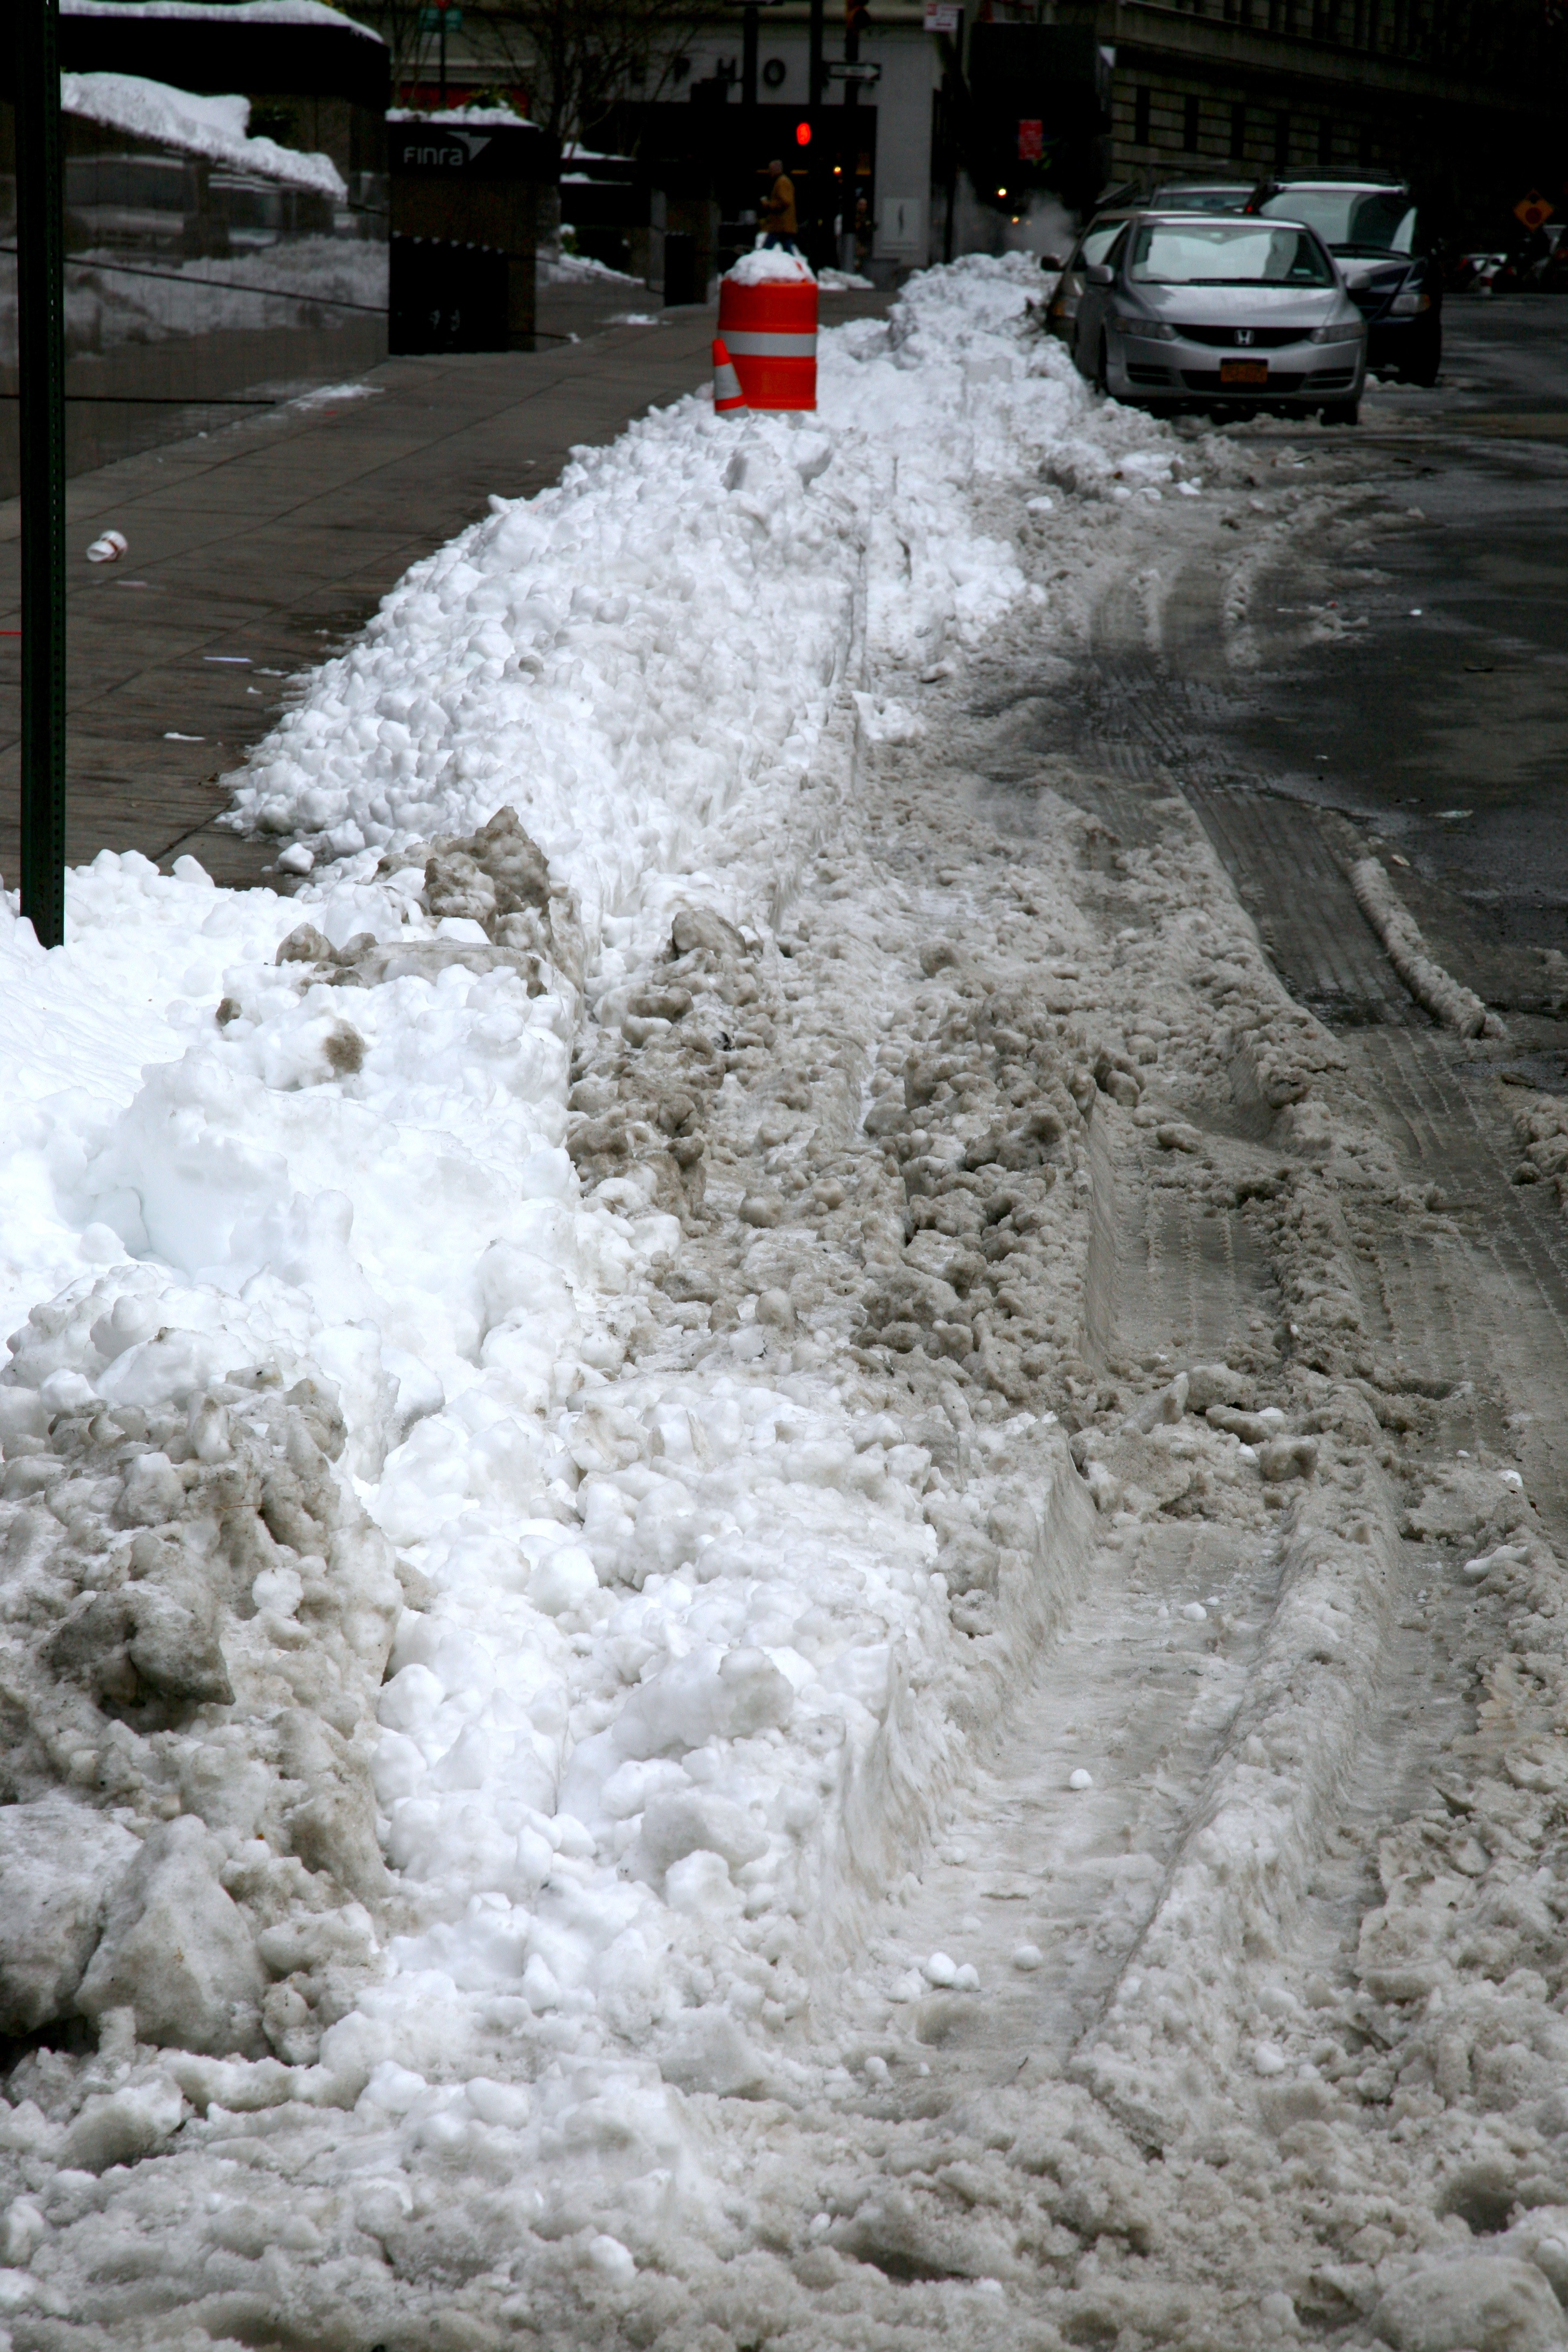
snow, winter, manhattan, ice, nyc, canon, weather, newyork, newyorkcity, ny, 5d, blizzard, lowermanhattan, freezing, ef24105mmf4lisusm, geological phenomenon, winter storm, rain and snow mixed